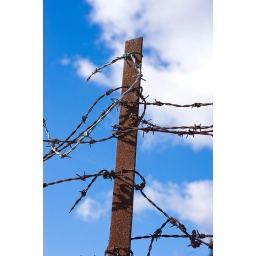
Barbed wire photographed against a blue sky in Southampton